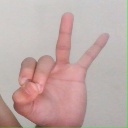
अक्षर: ण